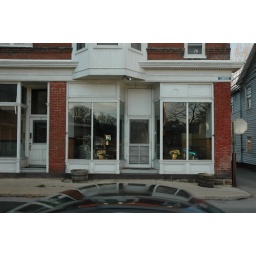
Reflections off store windows and car top. Light enhanced by late day sun shining on rear of building